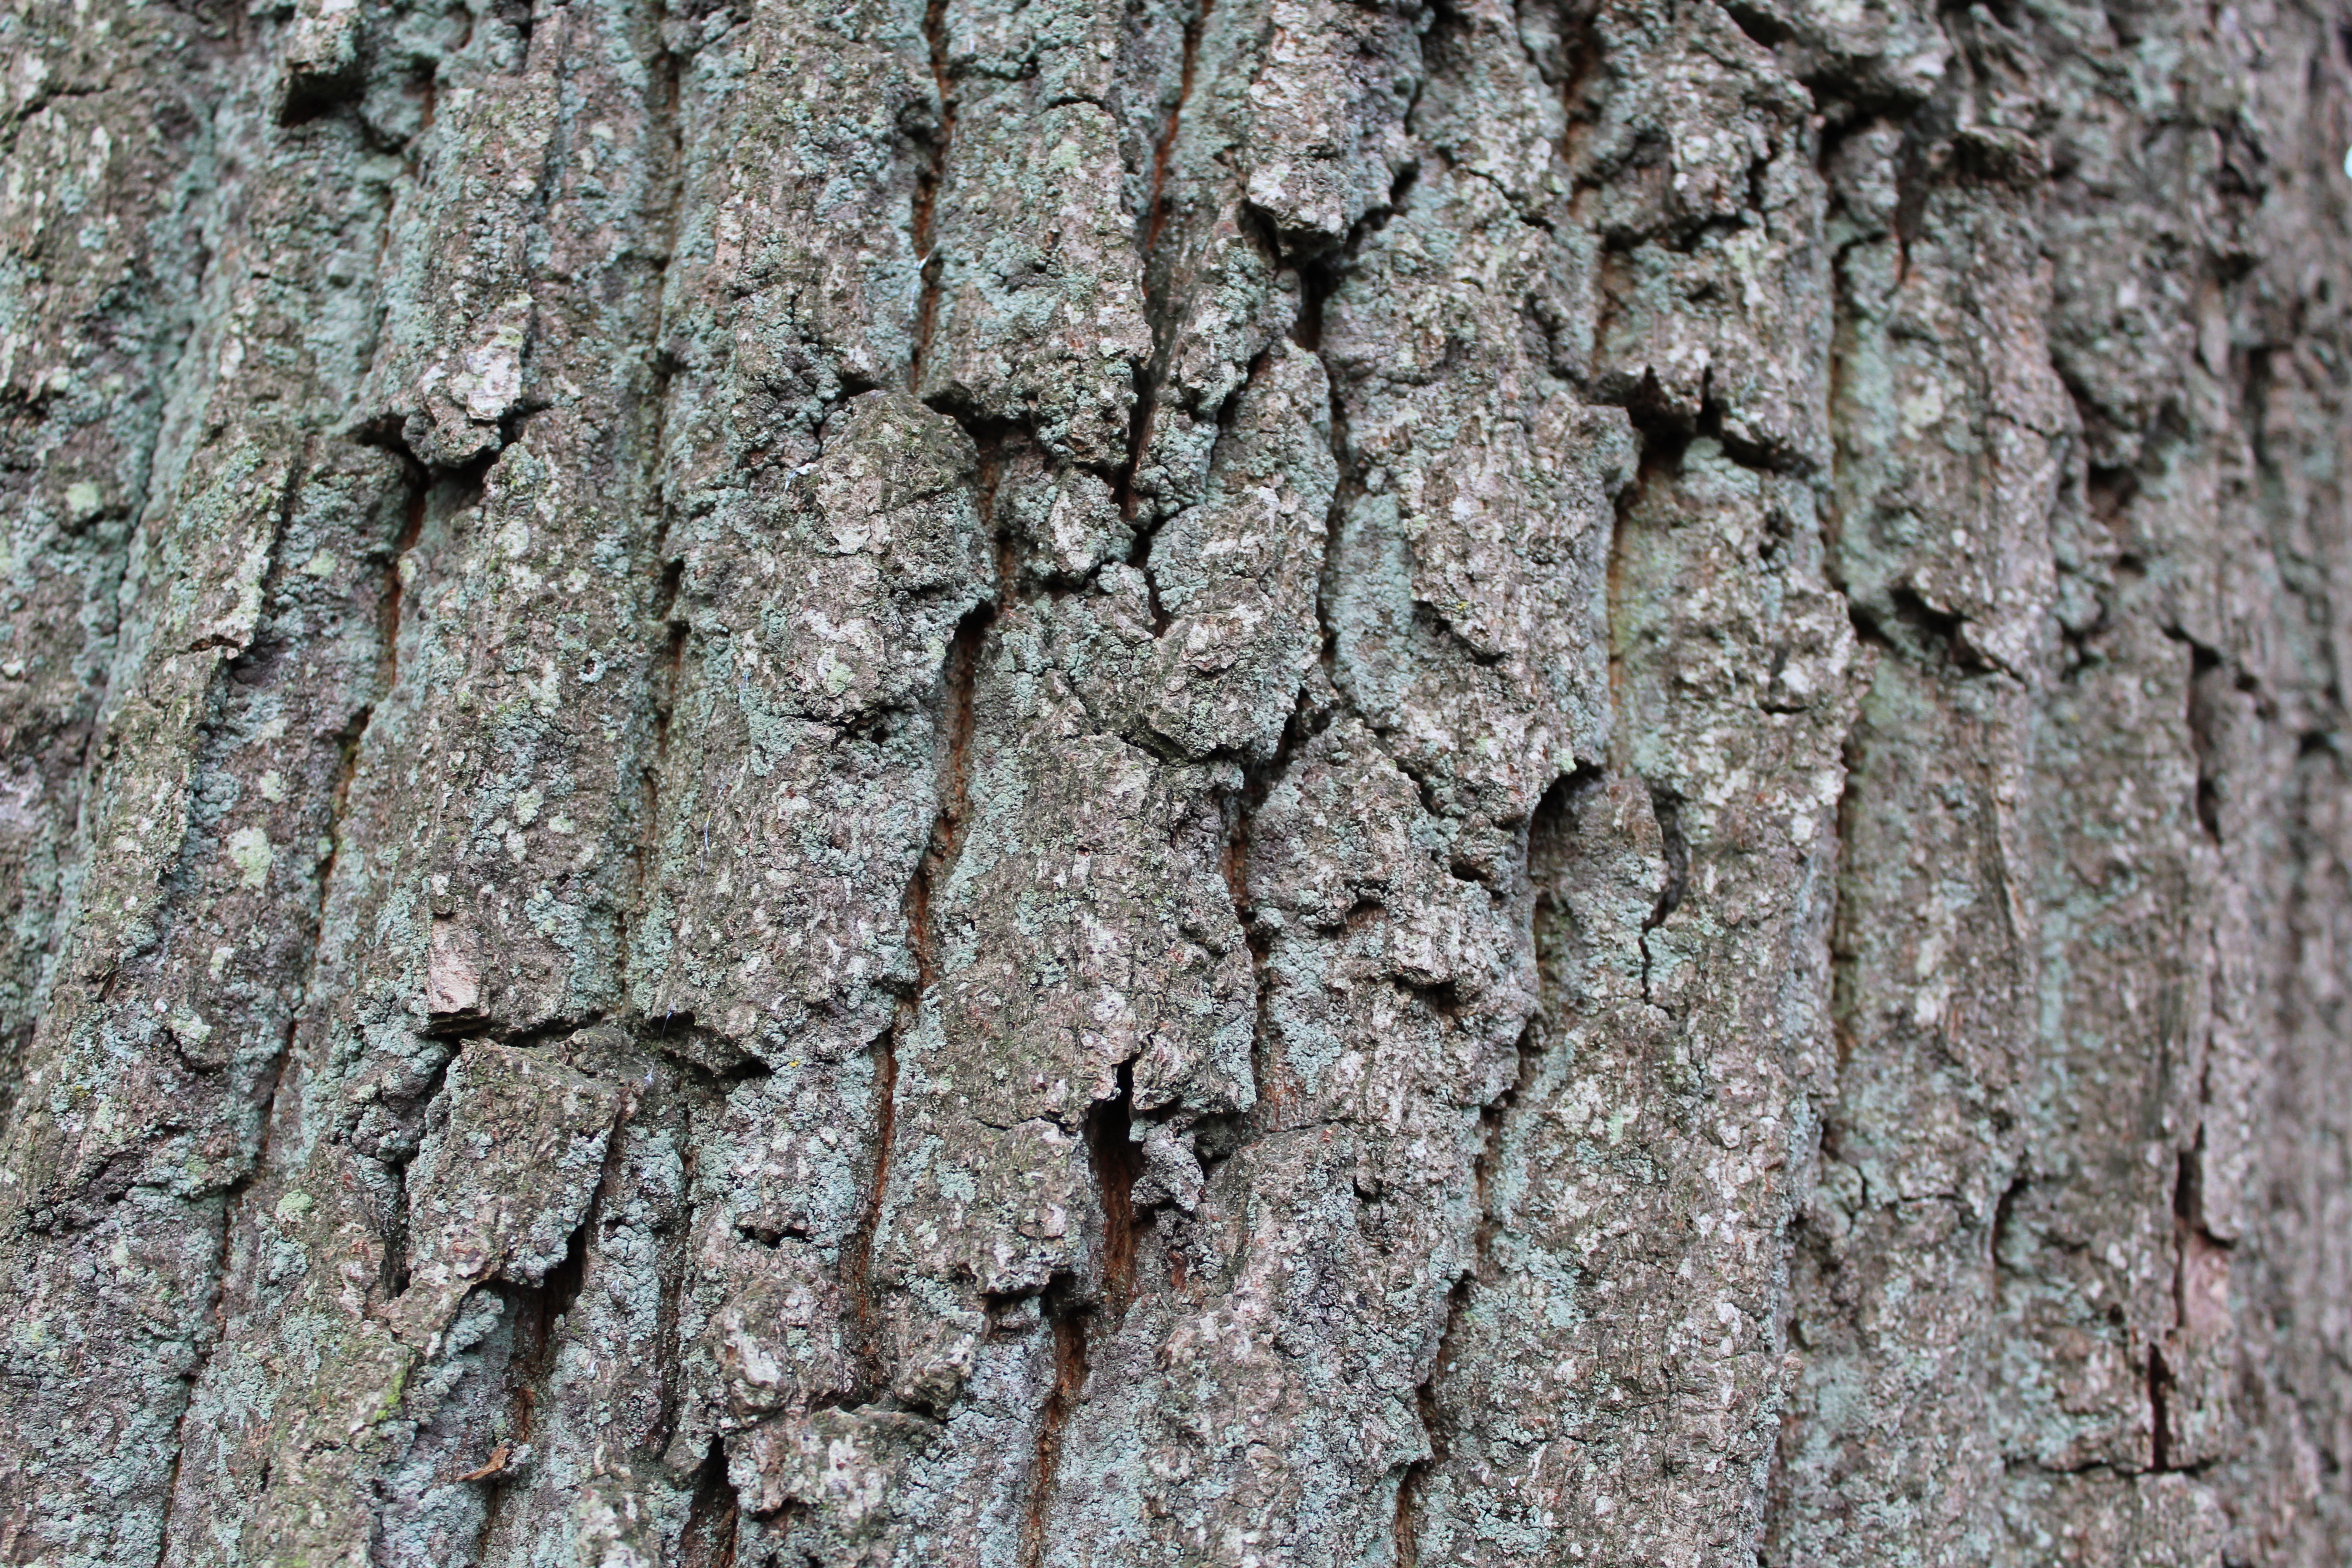
tree, nature, branch, plant, wood, texture, leaf, trunk, bark, log, soil, close, oak, tree bark, flowering plant, plant stem, woody plant, land plant